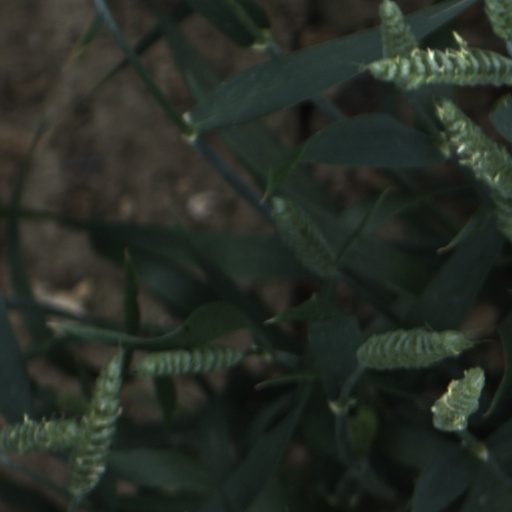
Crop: wheat